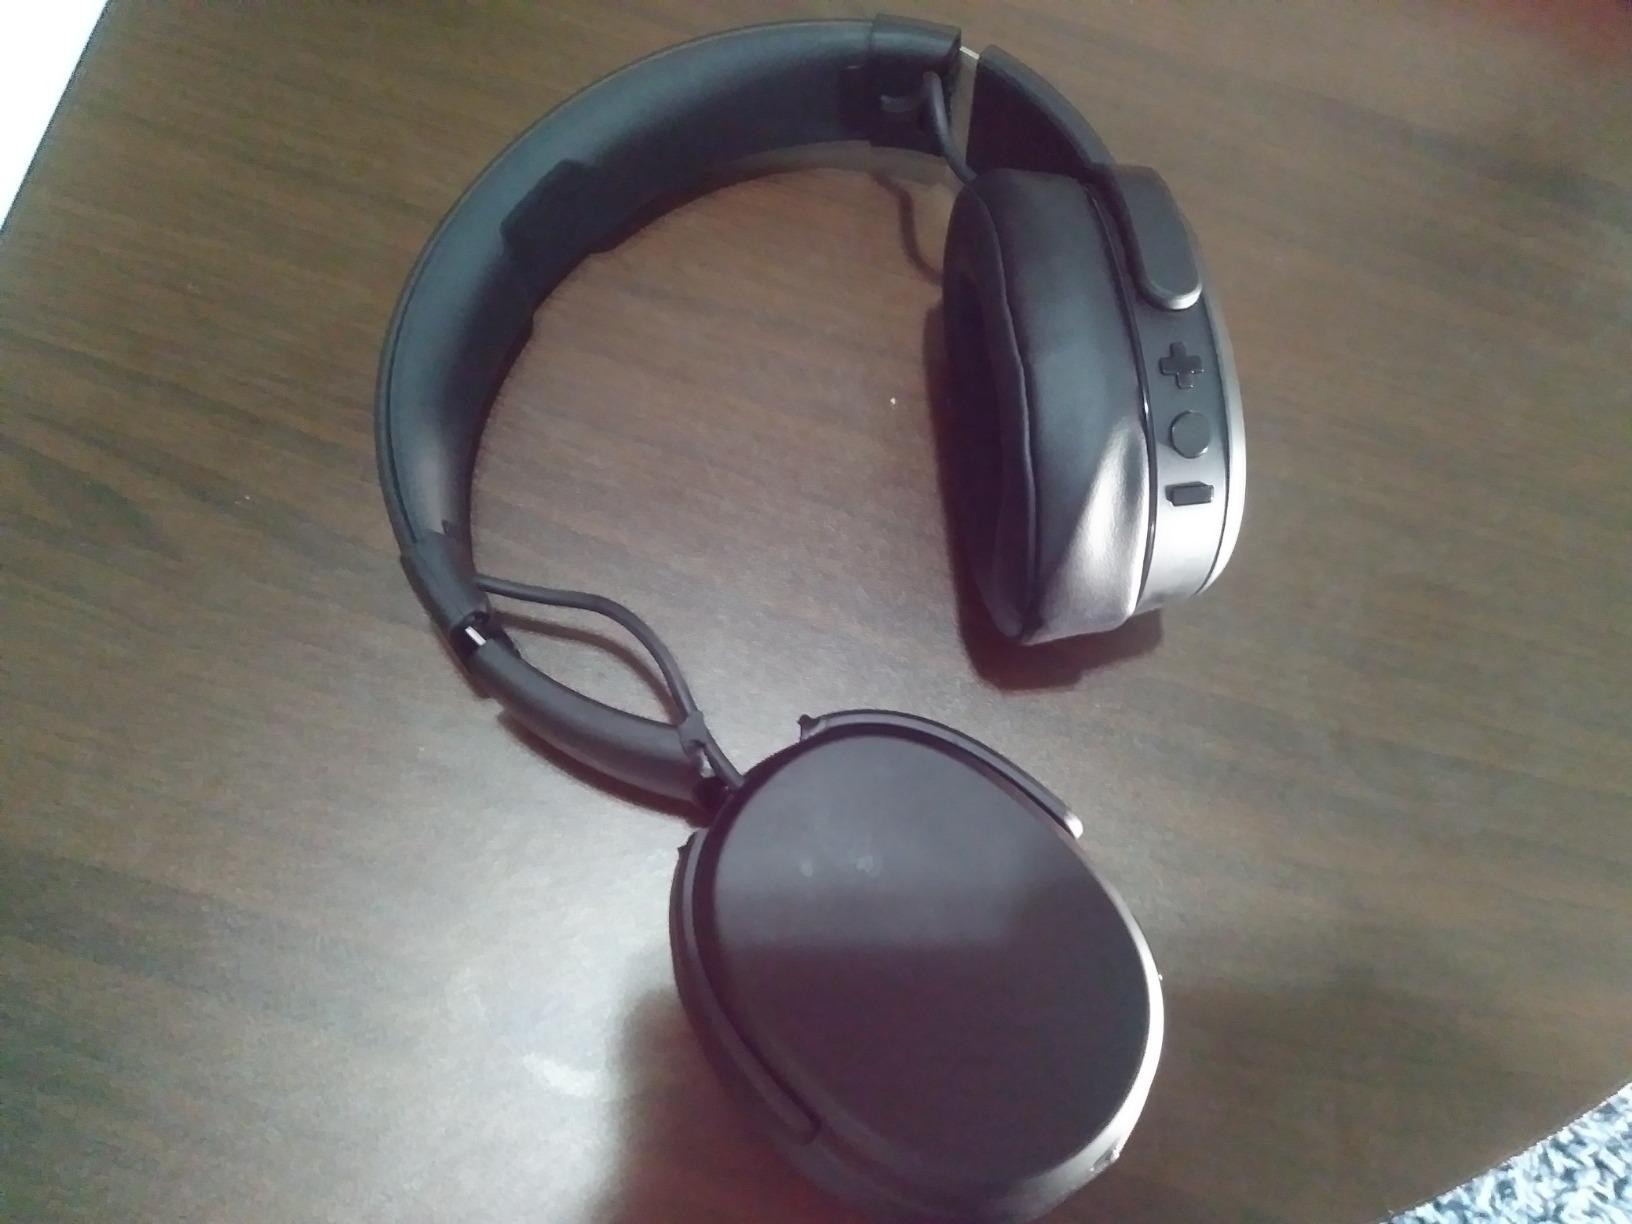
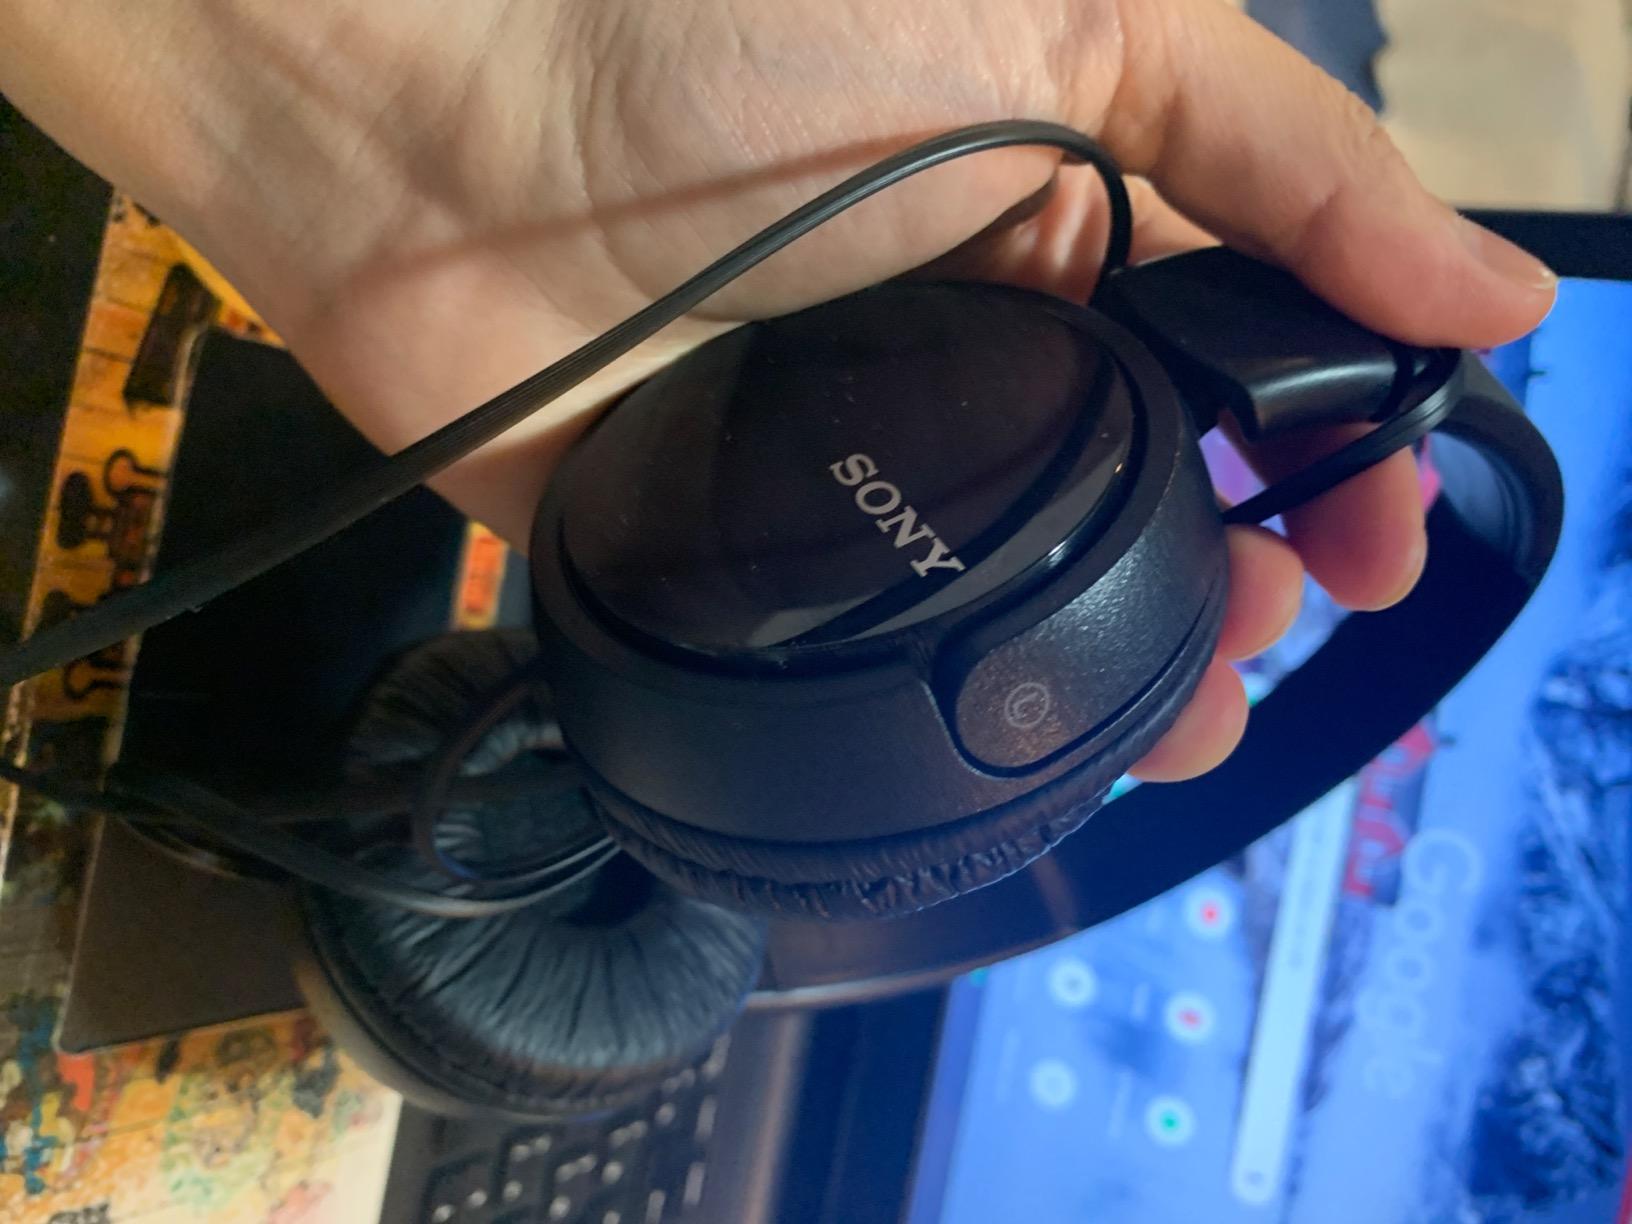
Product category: headphones
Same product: no